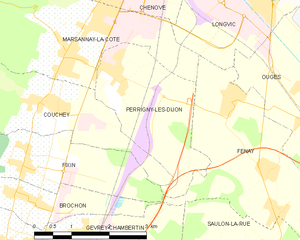
Perrigny-lès-Dijon est une commune française appartenant à Dijon Métropole située dans le département de la Côte-d'Or en région Bourgogne-Franche-Comté. Ses habitants sont les Patriniennes et les Patriniens.